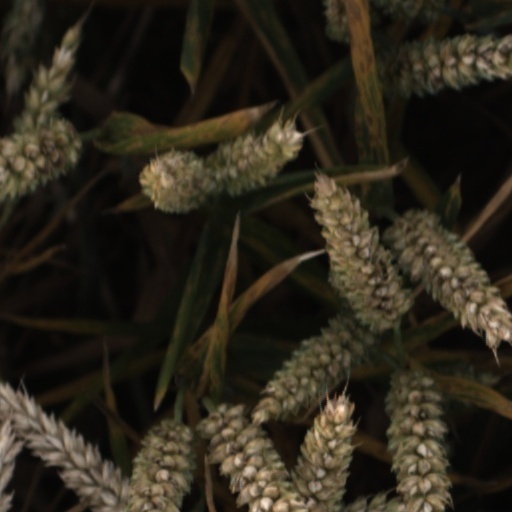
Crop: wheat